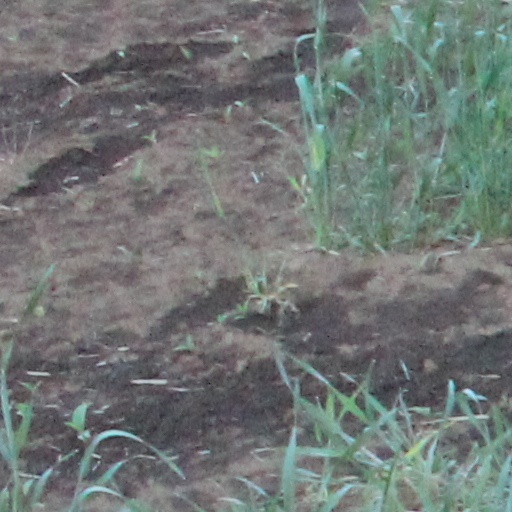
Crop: wheat